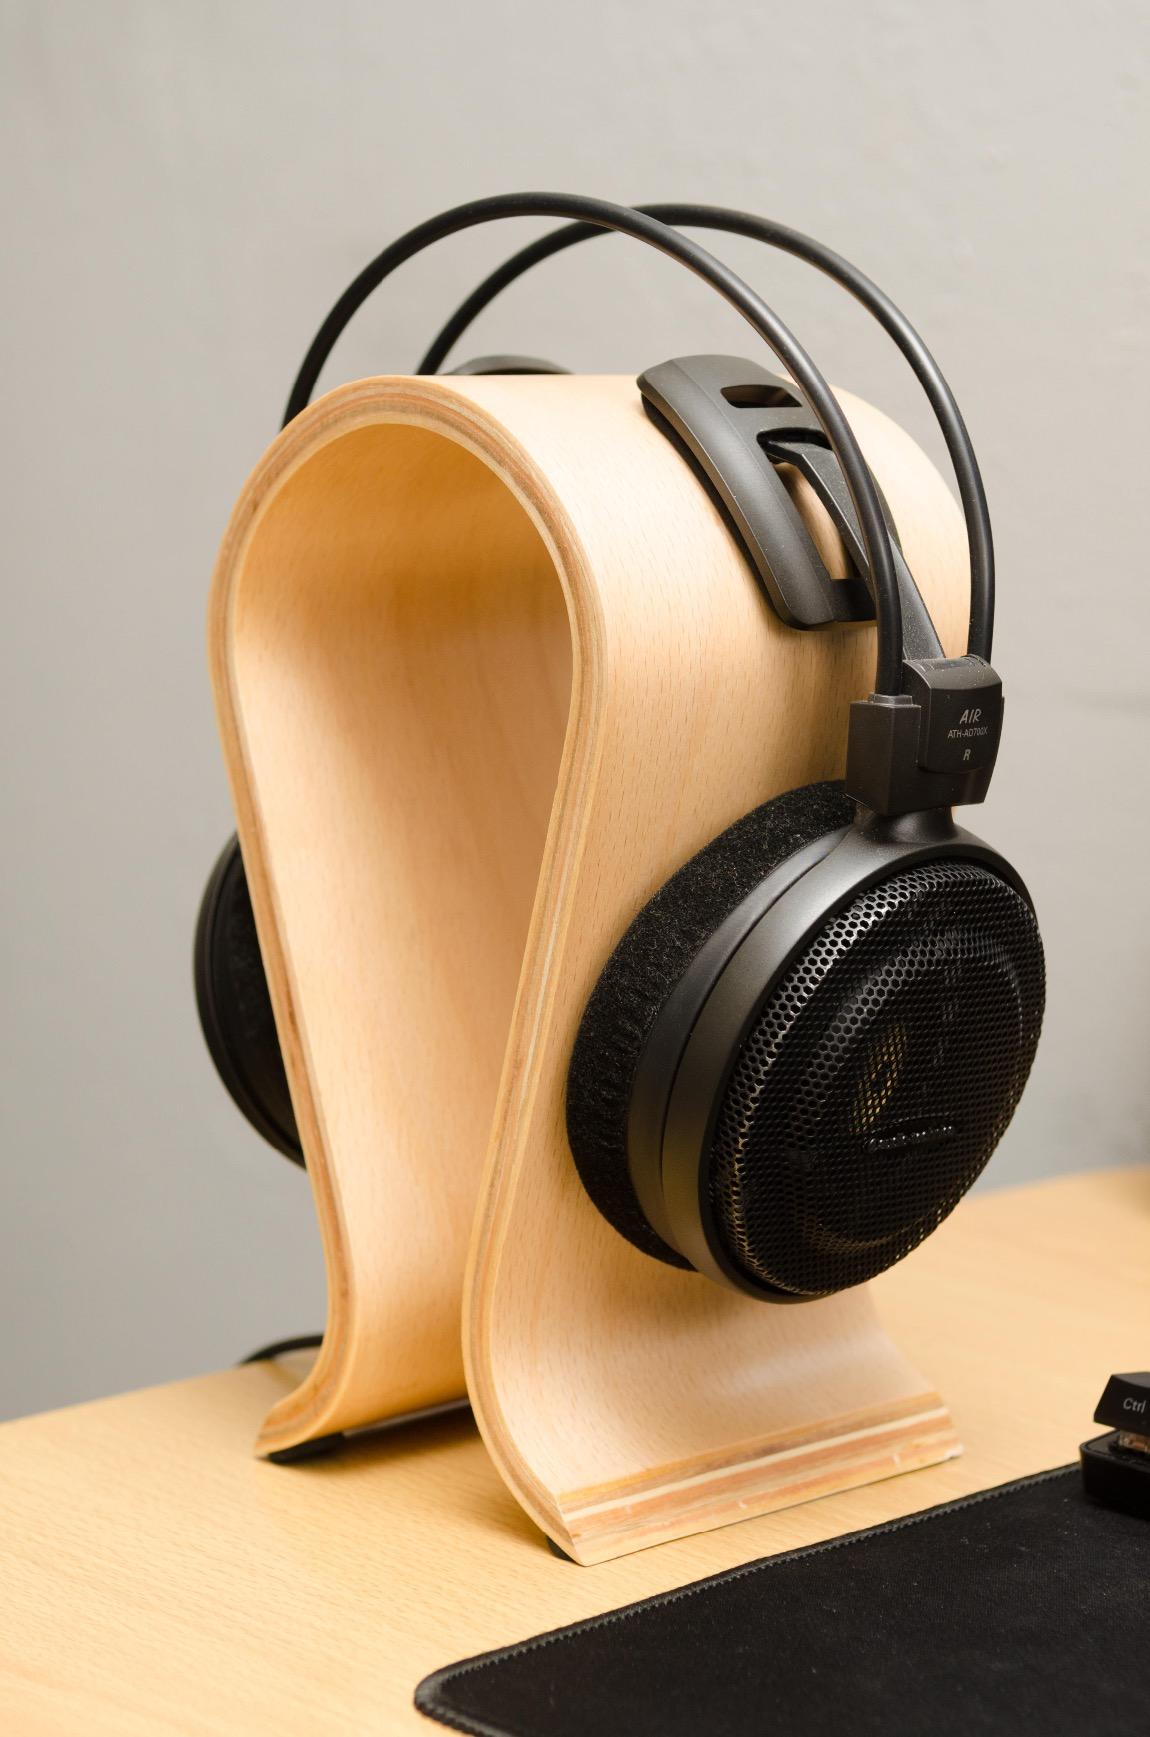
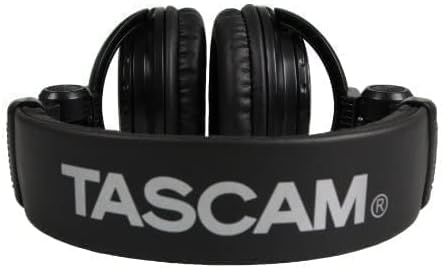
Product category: headphones
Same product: no